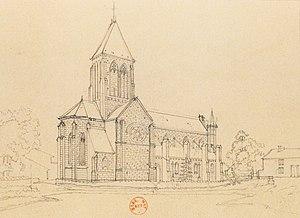
Blécourt est une commune française située dans le département de la Haute-Marne, en région Grand Est.